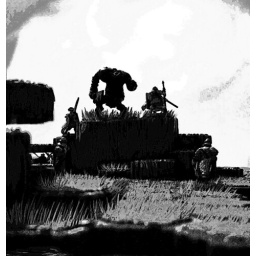
black and white....i couldnt get the sky quite right in BW so i uploaded both..